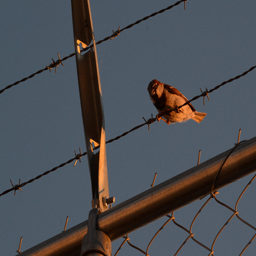
A large bird perched on top of barbed wire.
A bird perched on top of barbed wire.
A bird standing on barbed wire above a fence.
A bird is perched on a wire above a fence.
Bird sitting on barbed wire fence looking down.